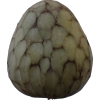
Label: cherimoya